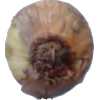
Label: onion